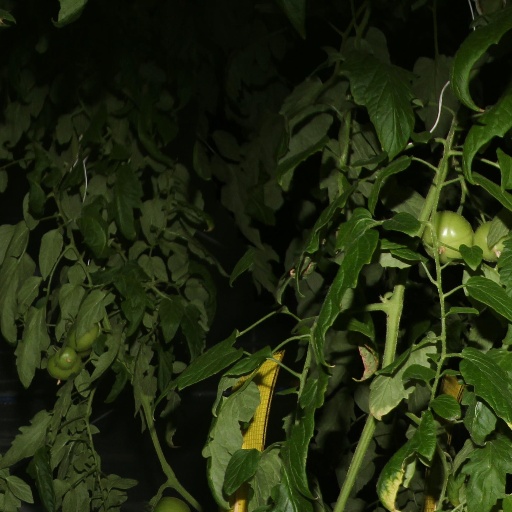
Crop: tomato